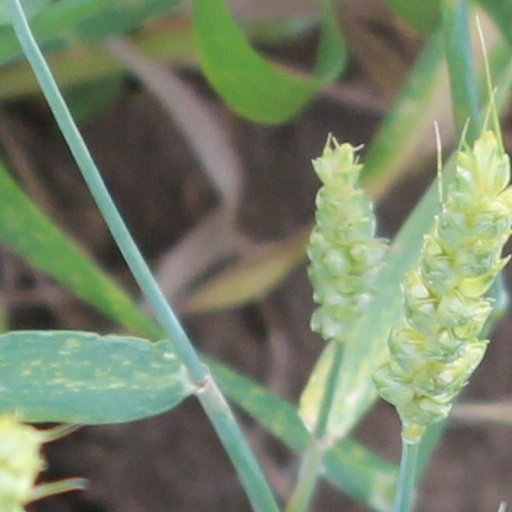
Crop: wheat